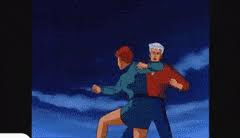
Portrait style: Cartoon Portrait